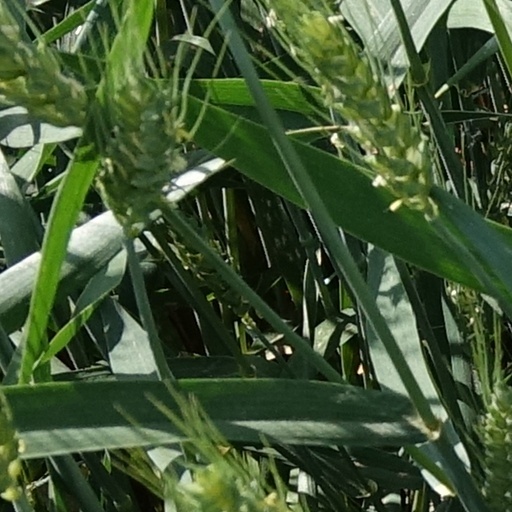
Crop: wheat